Sky position (RA, Dec in degrees): 230.352, 7.274
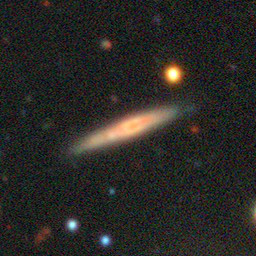
Galaxy morphology: Edge-on Galaxies without Bulge